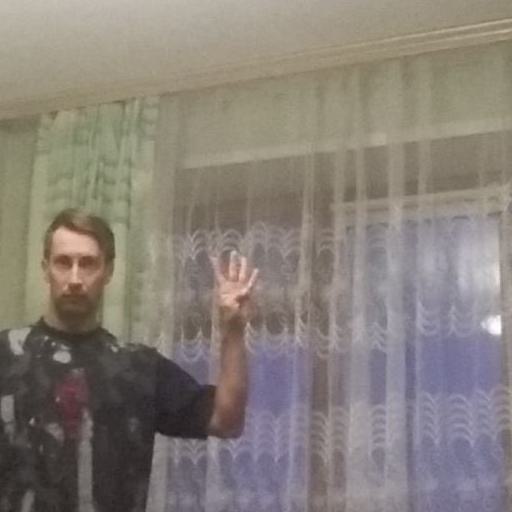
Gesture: four